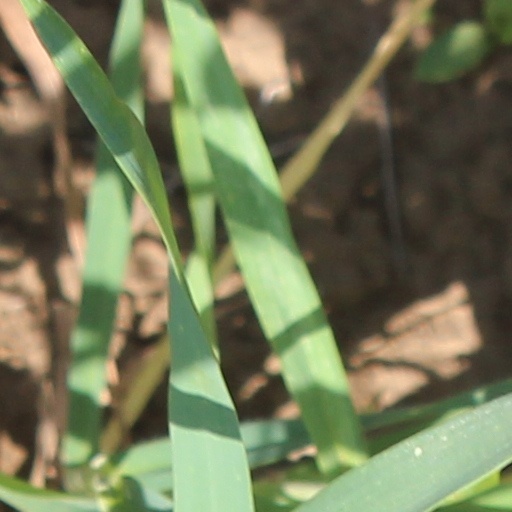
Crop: wheat